Faro, Portugal

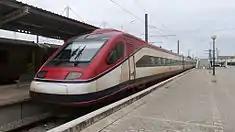
An Alfa Pendular train at Faro railway station

Faro is served by a transport network connecting it to the Algarve, and by extension, other European markets. Faro is about 3 hours and 30 minutes by air from the principal European destinations. By car, it is about 2 hours and 30 minutes from Lisbon, along the A2, and less than 1 hour from Andalusia, along the A22.